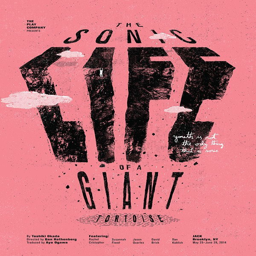
poster minimal colors , unique concept